List of birds of New England

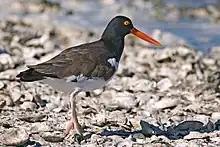
American oystercatcher

Order: CharadriiformesFamily: Haematopodidae